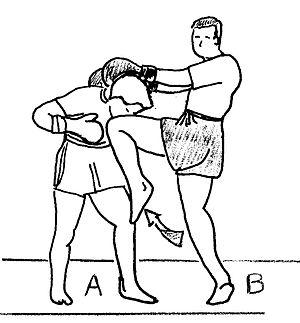
Le coup de genou remontant, en langue anglaise straight knee-thrust, est un Coup de genou porté au corps à corps, le plus souvent quand l'adversaire se penche ou à l'aide d'une saisie de la nuque.
Nous présentons ici un recueil de termes techniques des boxes modernes dites « sportives » associés à leurs définitions. La définition du mot est la plupart du temps donnée dans le contexte dans lequel il est utilisé, ou le domaine auquel il se rapporte. Ce glossaire de la boxe n’aborde pas les mots des boxes ancestrales et celles dites « martiales ».
La boxe birmane est un art de combat du Myanmar qui utilise des techniques de combat debout ainsi que plusieurs techniques de clinch debout. L'utilisation des projections au sol, des poings, des coudes, des pieds, des genoux et des coups de tête y sont permis. Le Lethwei est considéré comme l'un des sports les plus brutaux au monde puisque les coup de têtes sont permis et que les combats se déroulent à mains nues.
"Une opportunité, d’après le ""Petit Larousse Édition 2000"", est une « occasion favorable ». En sport d’opposition, les opportunités correspondent à un ensemble des comportements et des attitudes adverses dont on peut tirer profit durant la confrontation.